Charles Badham

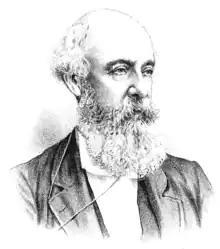
Charles Badham headmaster, and university professor, in England and New South Wales, Australia

Reverend Charles Badham (18 July 1813 – 27 February 1884) was an English classical philologist, textual critic, headmaster, and university professor, active in England and even more so in Australia.